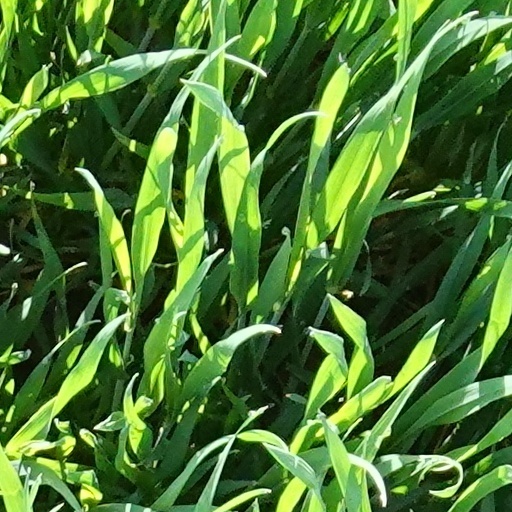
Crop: wheat